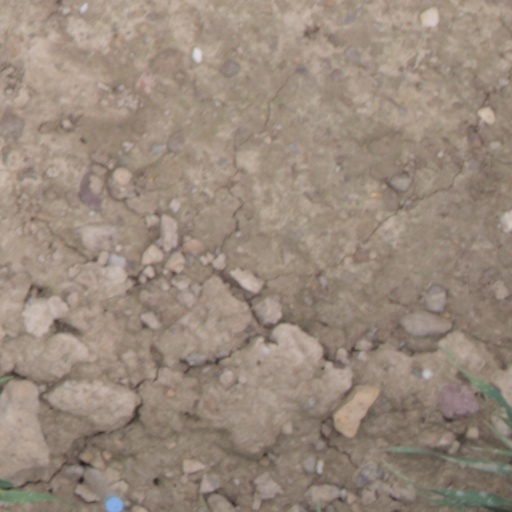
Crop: wheat